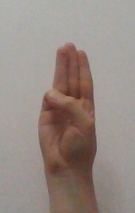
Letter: thaa